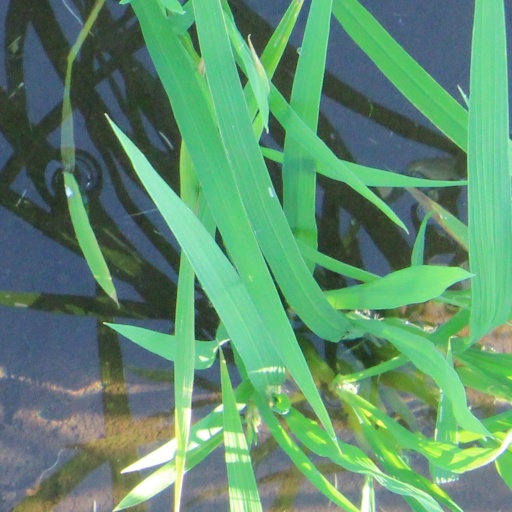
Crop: rice